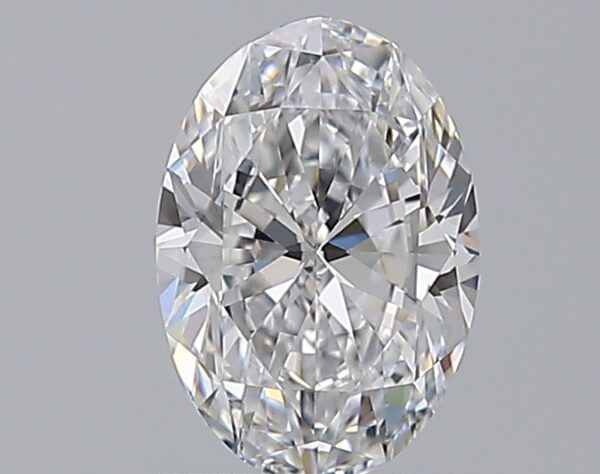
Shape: oval
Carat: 1
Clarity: IF
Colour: D
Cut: EX
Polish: EX
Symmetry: VG
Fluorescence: N
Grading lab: GIA
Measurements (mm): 8.02 x 5.52 x 3.41